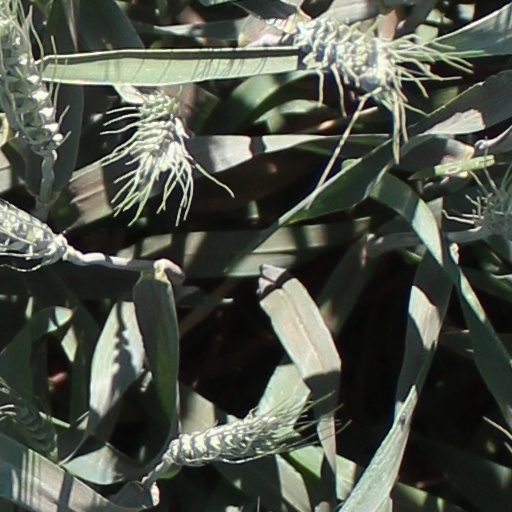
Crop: wheat